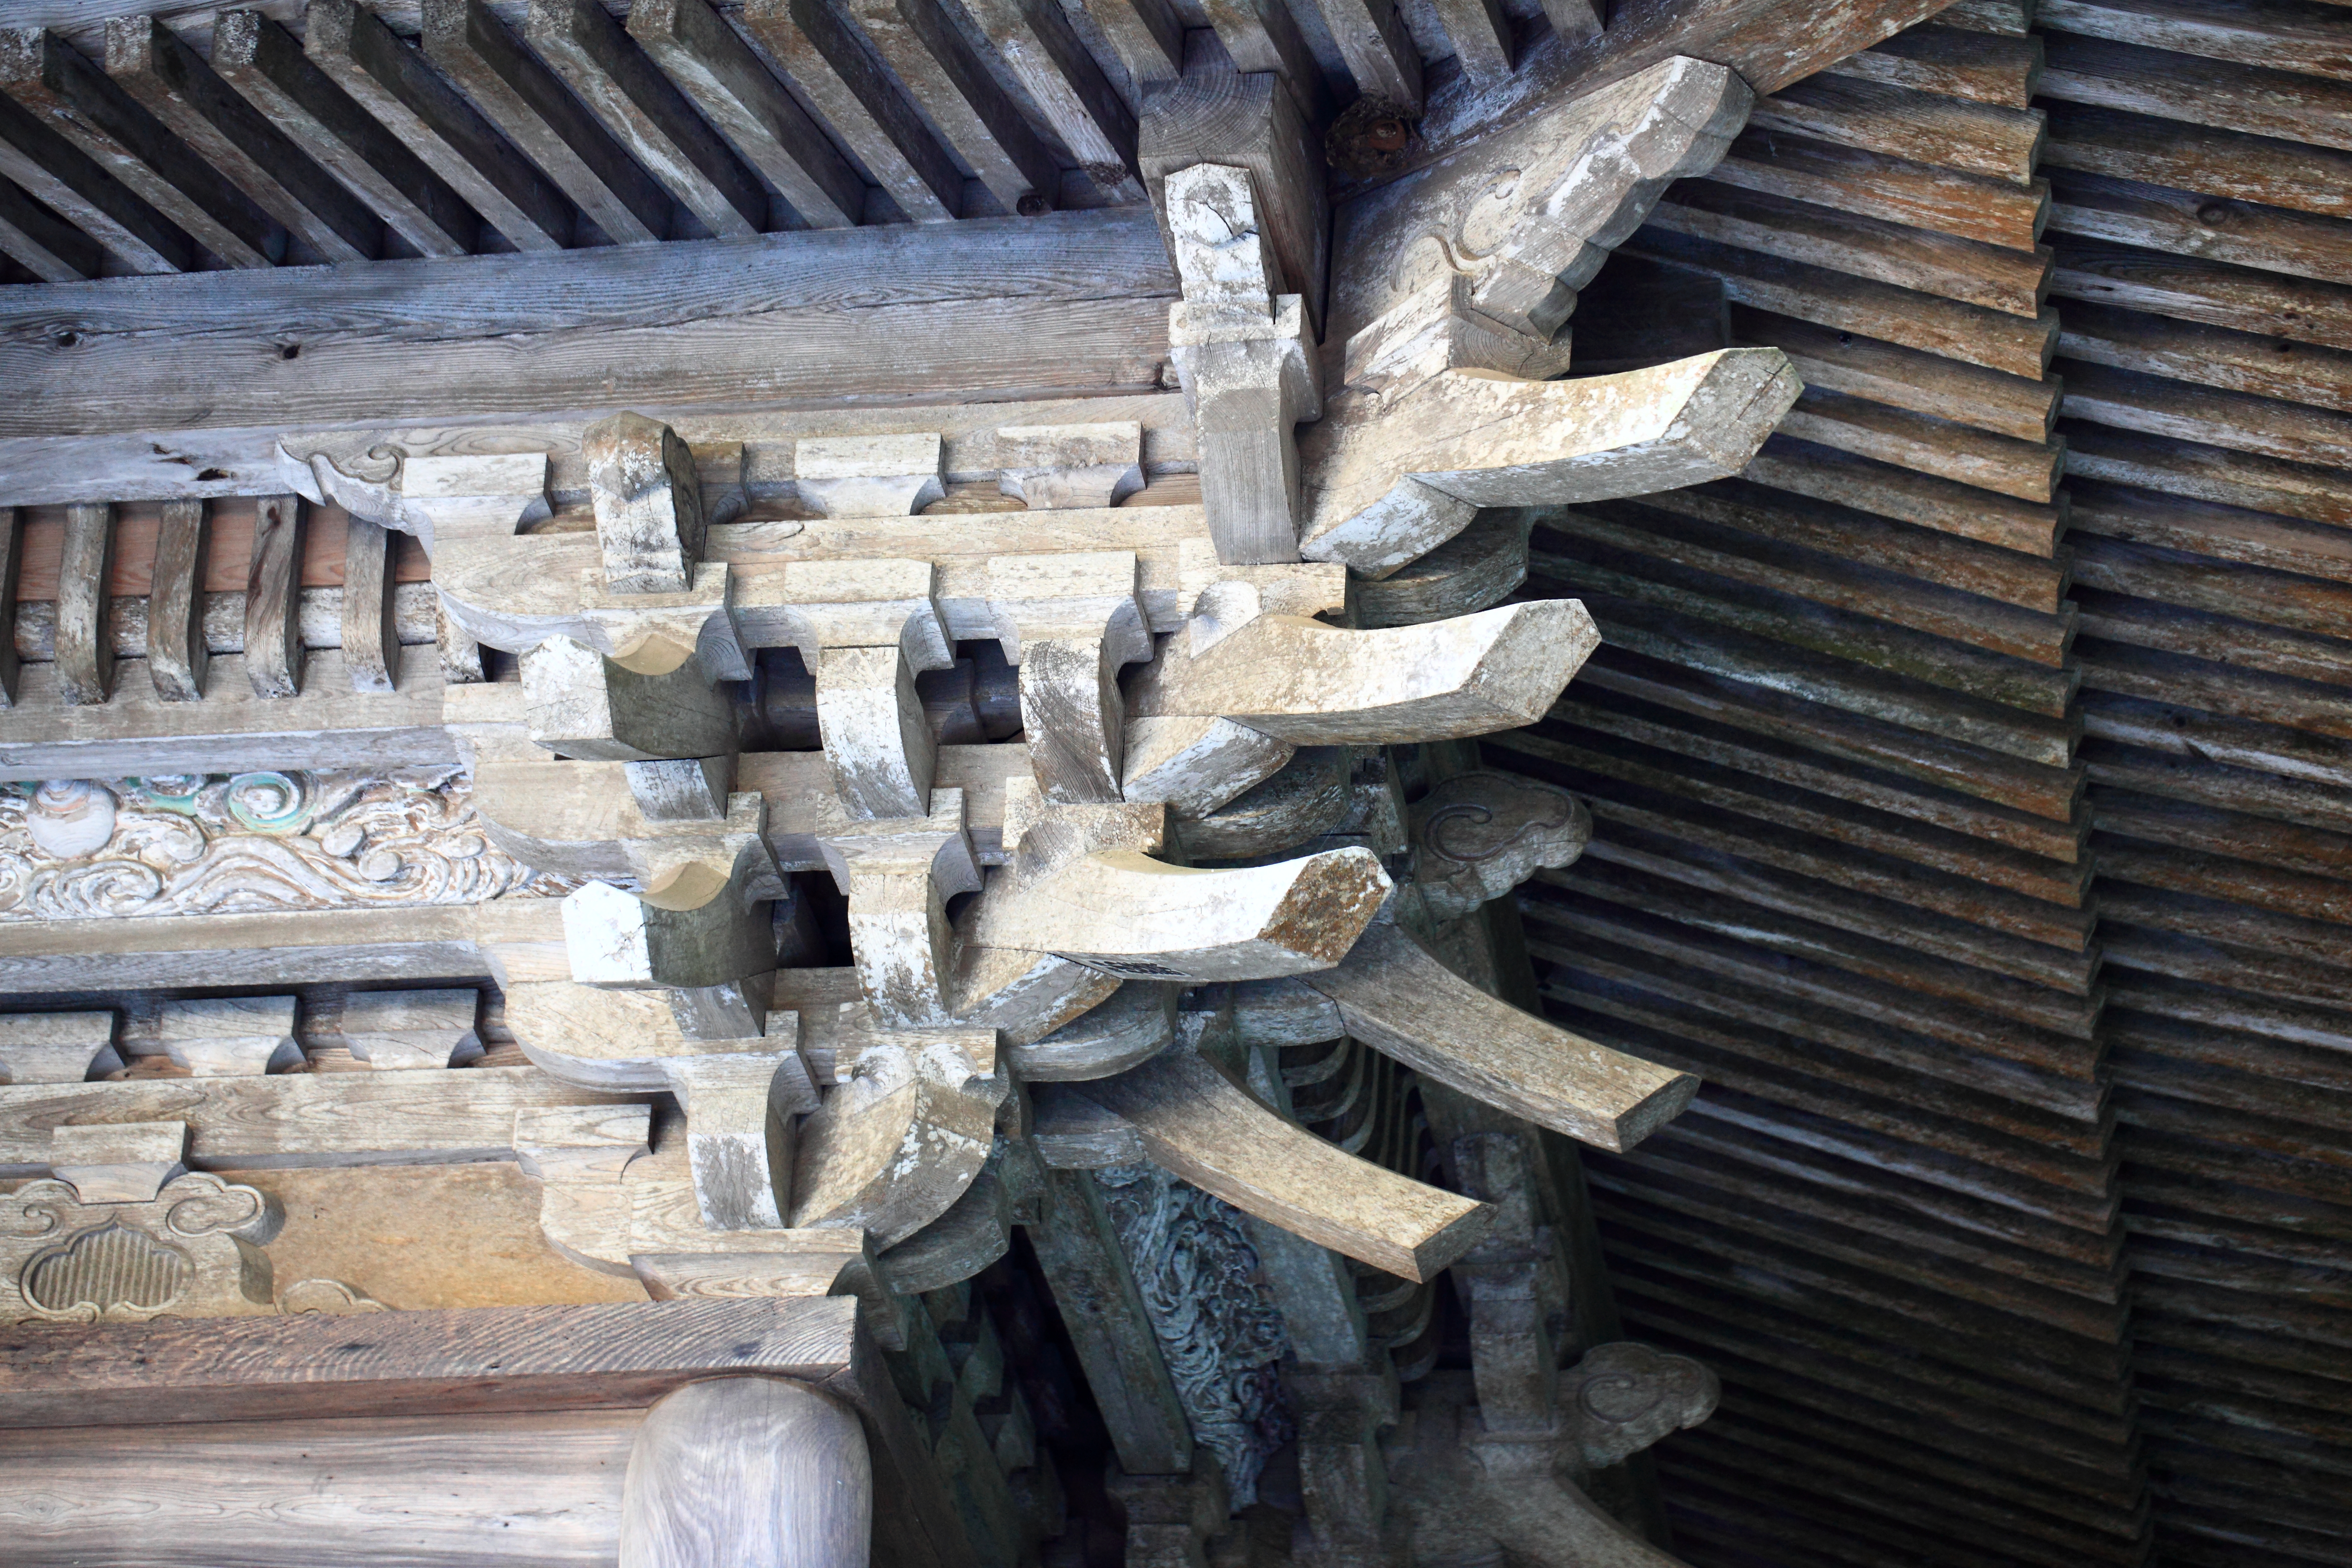
architecture, structure, wood, roof, high, asahi, sculpture, art, temple, japanese, 5d, style, iron, hires, carving, markii, hi, res, resolution, chiba, ryuufukuji, stone carving, ancient history